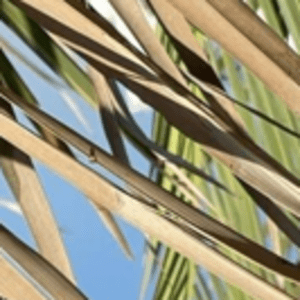
Label: Manganese Deficiency